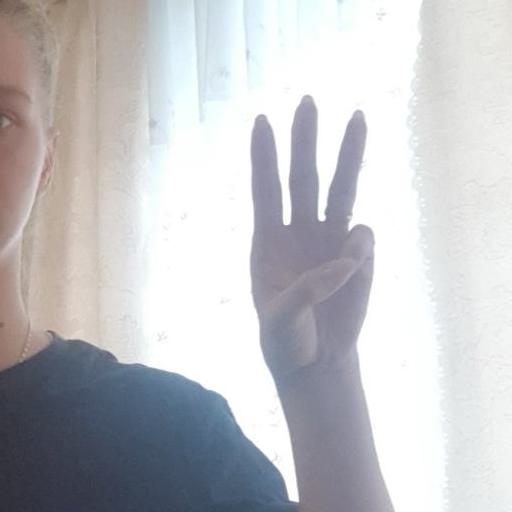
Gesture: three